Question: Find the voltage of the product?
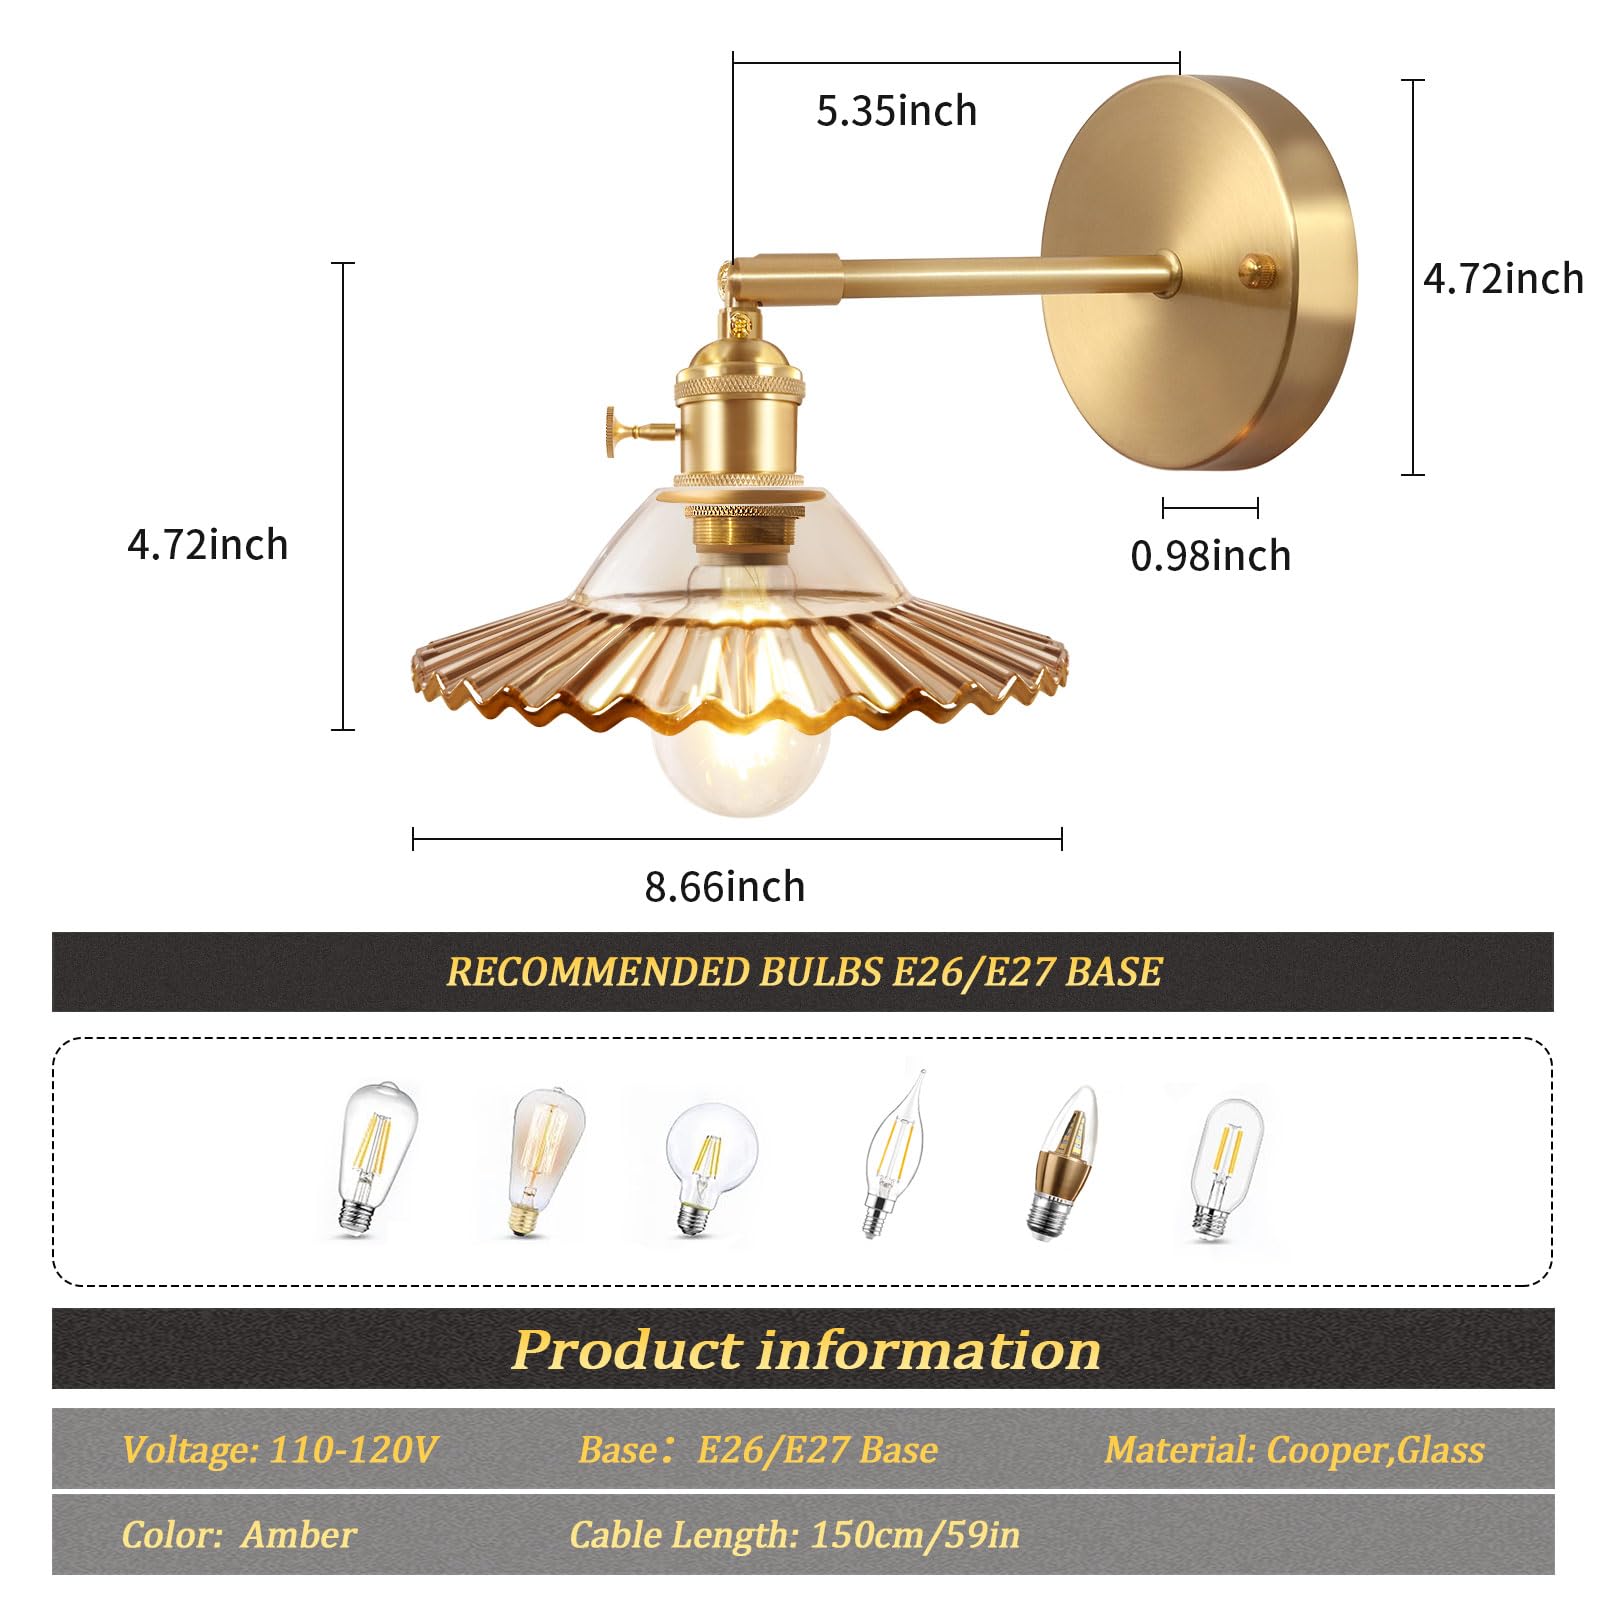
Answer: [110.0, 120.0] volt